Weather Report

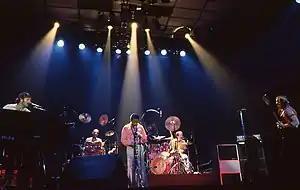
Weather Report performing in Amsterdam in 1980

By the late '70s, Weather Report was a quartet of Zawinul, Shorter, Pastorius, and Erskine, and (for the first time) had dispensed with the auxiliary percussionist role, which had been integral since the band's inception. Instead, all four members doubled on percussion at various points in live performances. Zawinul commented that this sleeker, less crowded sound provided more listening range and made the music less chaotic now that the band were focusing more on melody and harmony.